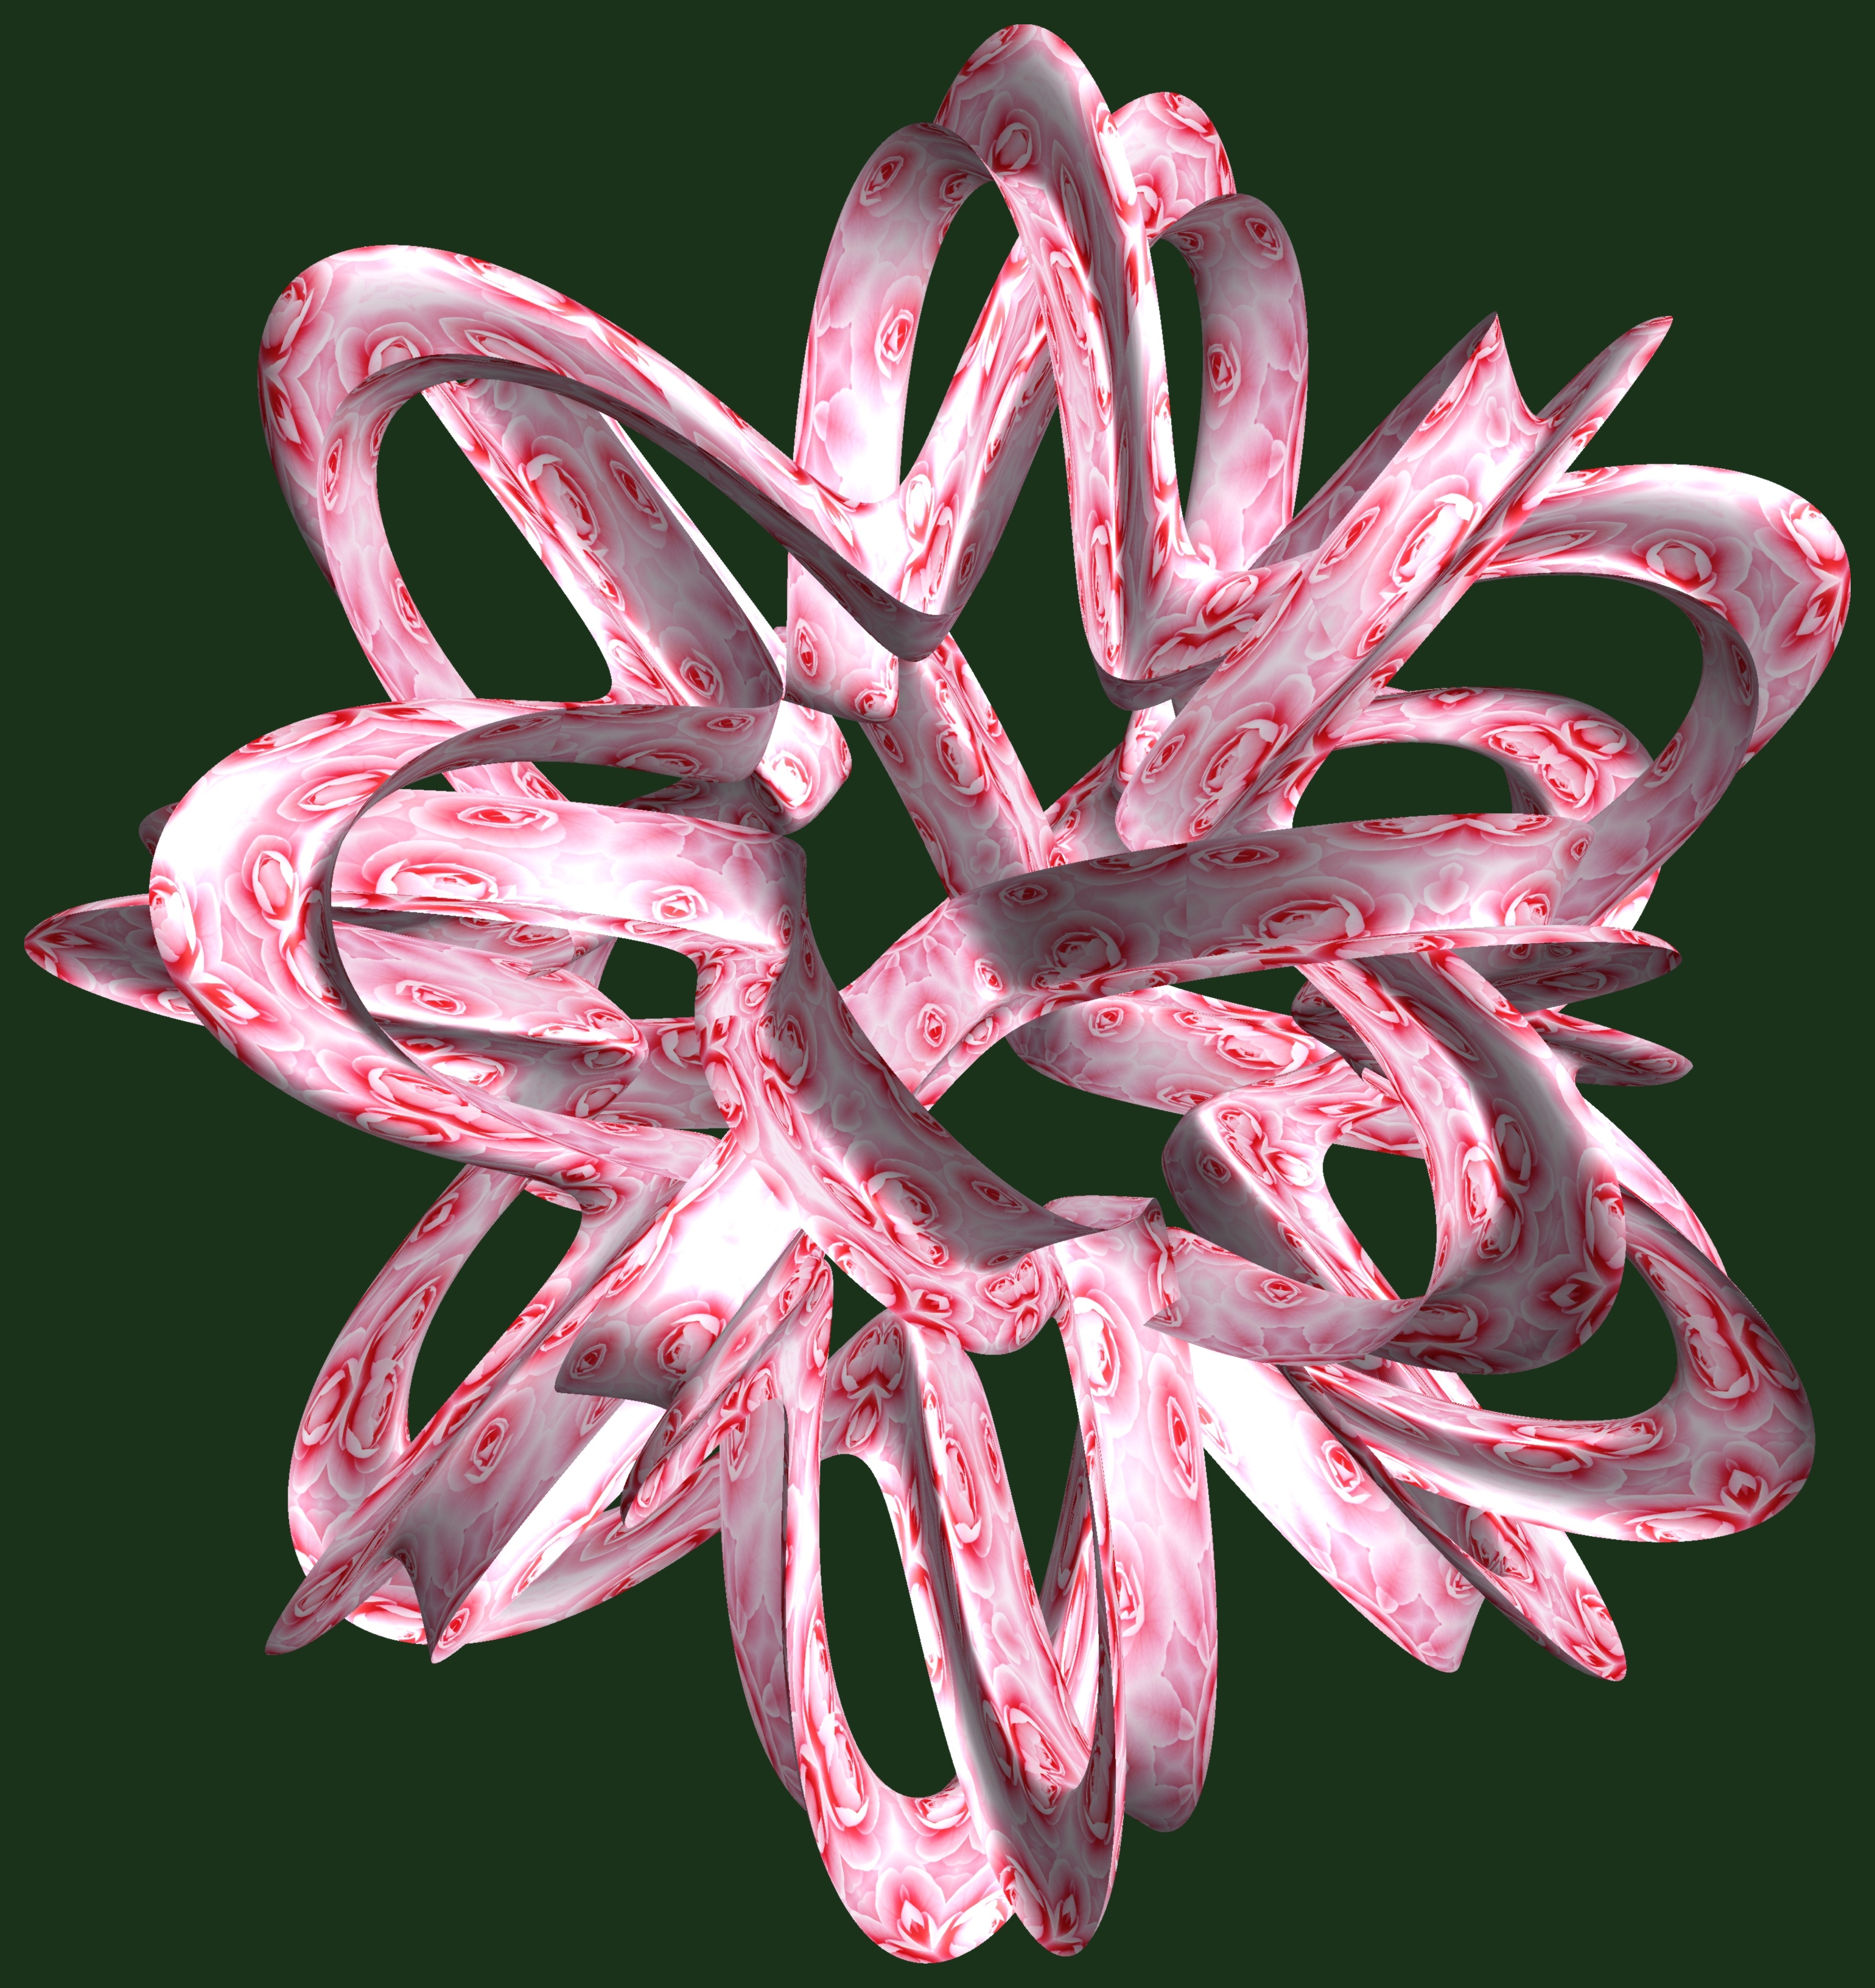
abstract, structure, plant, texture, leaf, flower, petal, pattern, geometry, botany, pink, flora, sculpture, design, symmetry, 3d, graphic, shape, torus, mathematica, cg, parametricplot3d, code, program, algorithm, mapping, geometricsculpture, macro photography, flowering plant, land plant